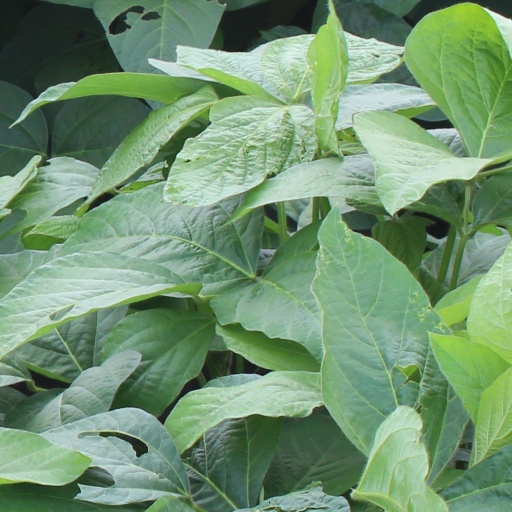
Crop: soybean